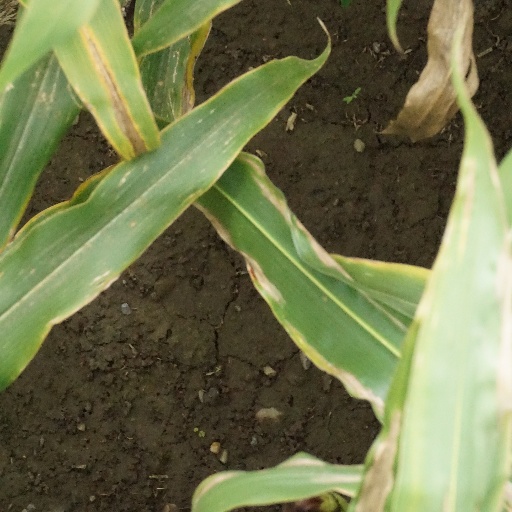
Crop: maize; corn